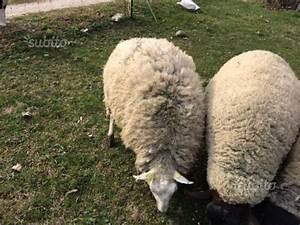
sheep